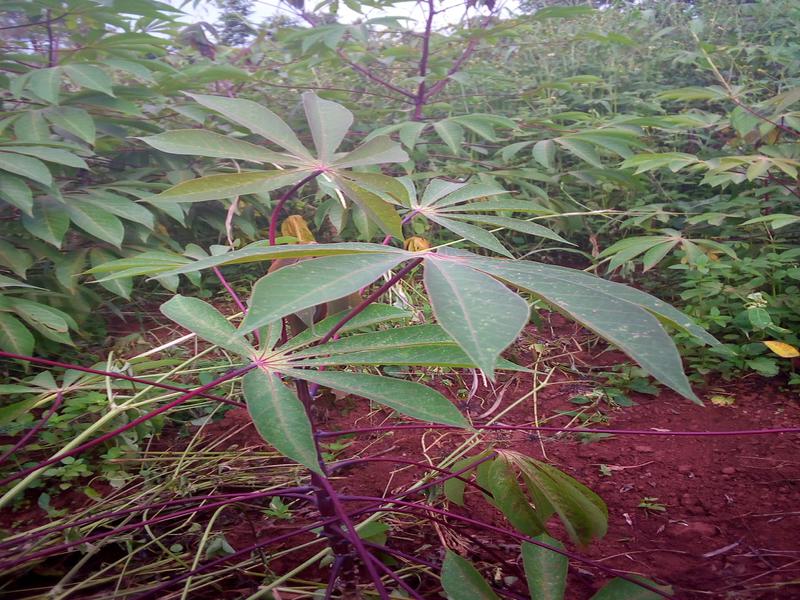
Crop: cassava
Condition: healthy